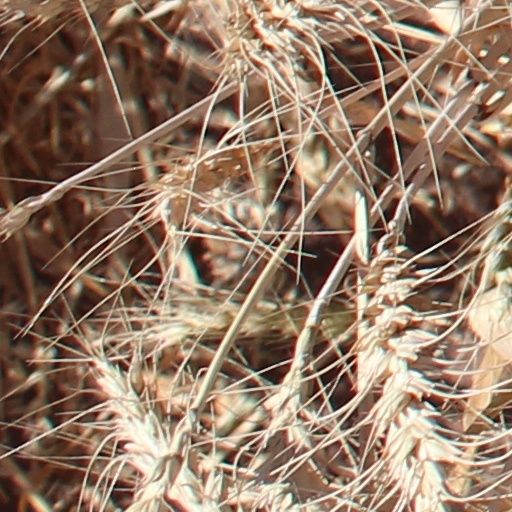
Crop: wheat